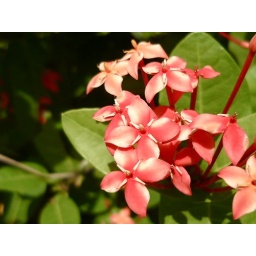
red flower by saba